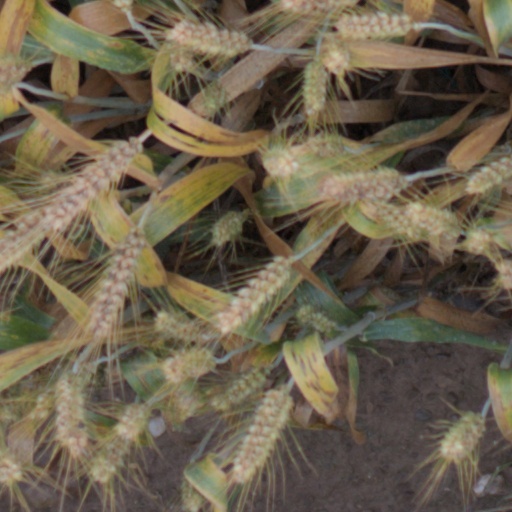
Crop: wheat